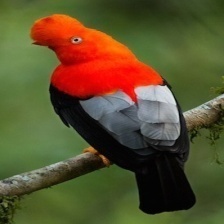
Species: COCK OF THE  ROCK
Scientific name: RUPICOLA